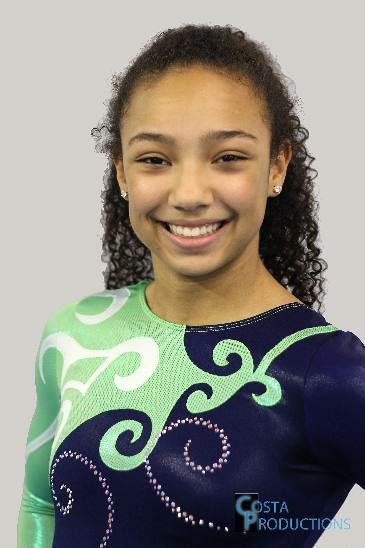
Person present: Yes